Hayl family of organ builders

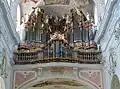
Organ at Ochsenhausen Abbey, built by Daniel Hayl the elder in the years 1599–1603.

The Hayl family (also spelled Hail) was a German family of organ builders active in Germany, Austria, and Italy from 1591 through 1642.